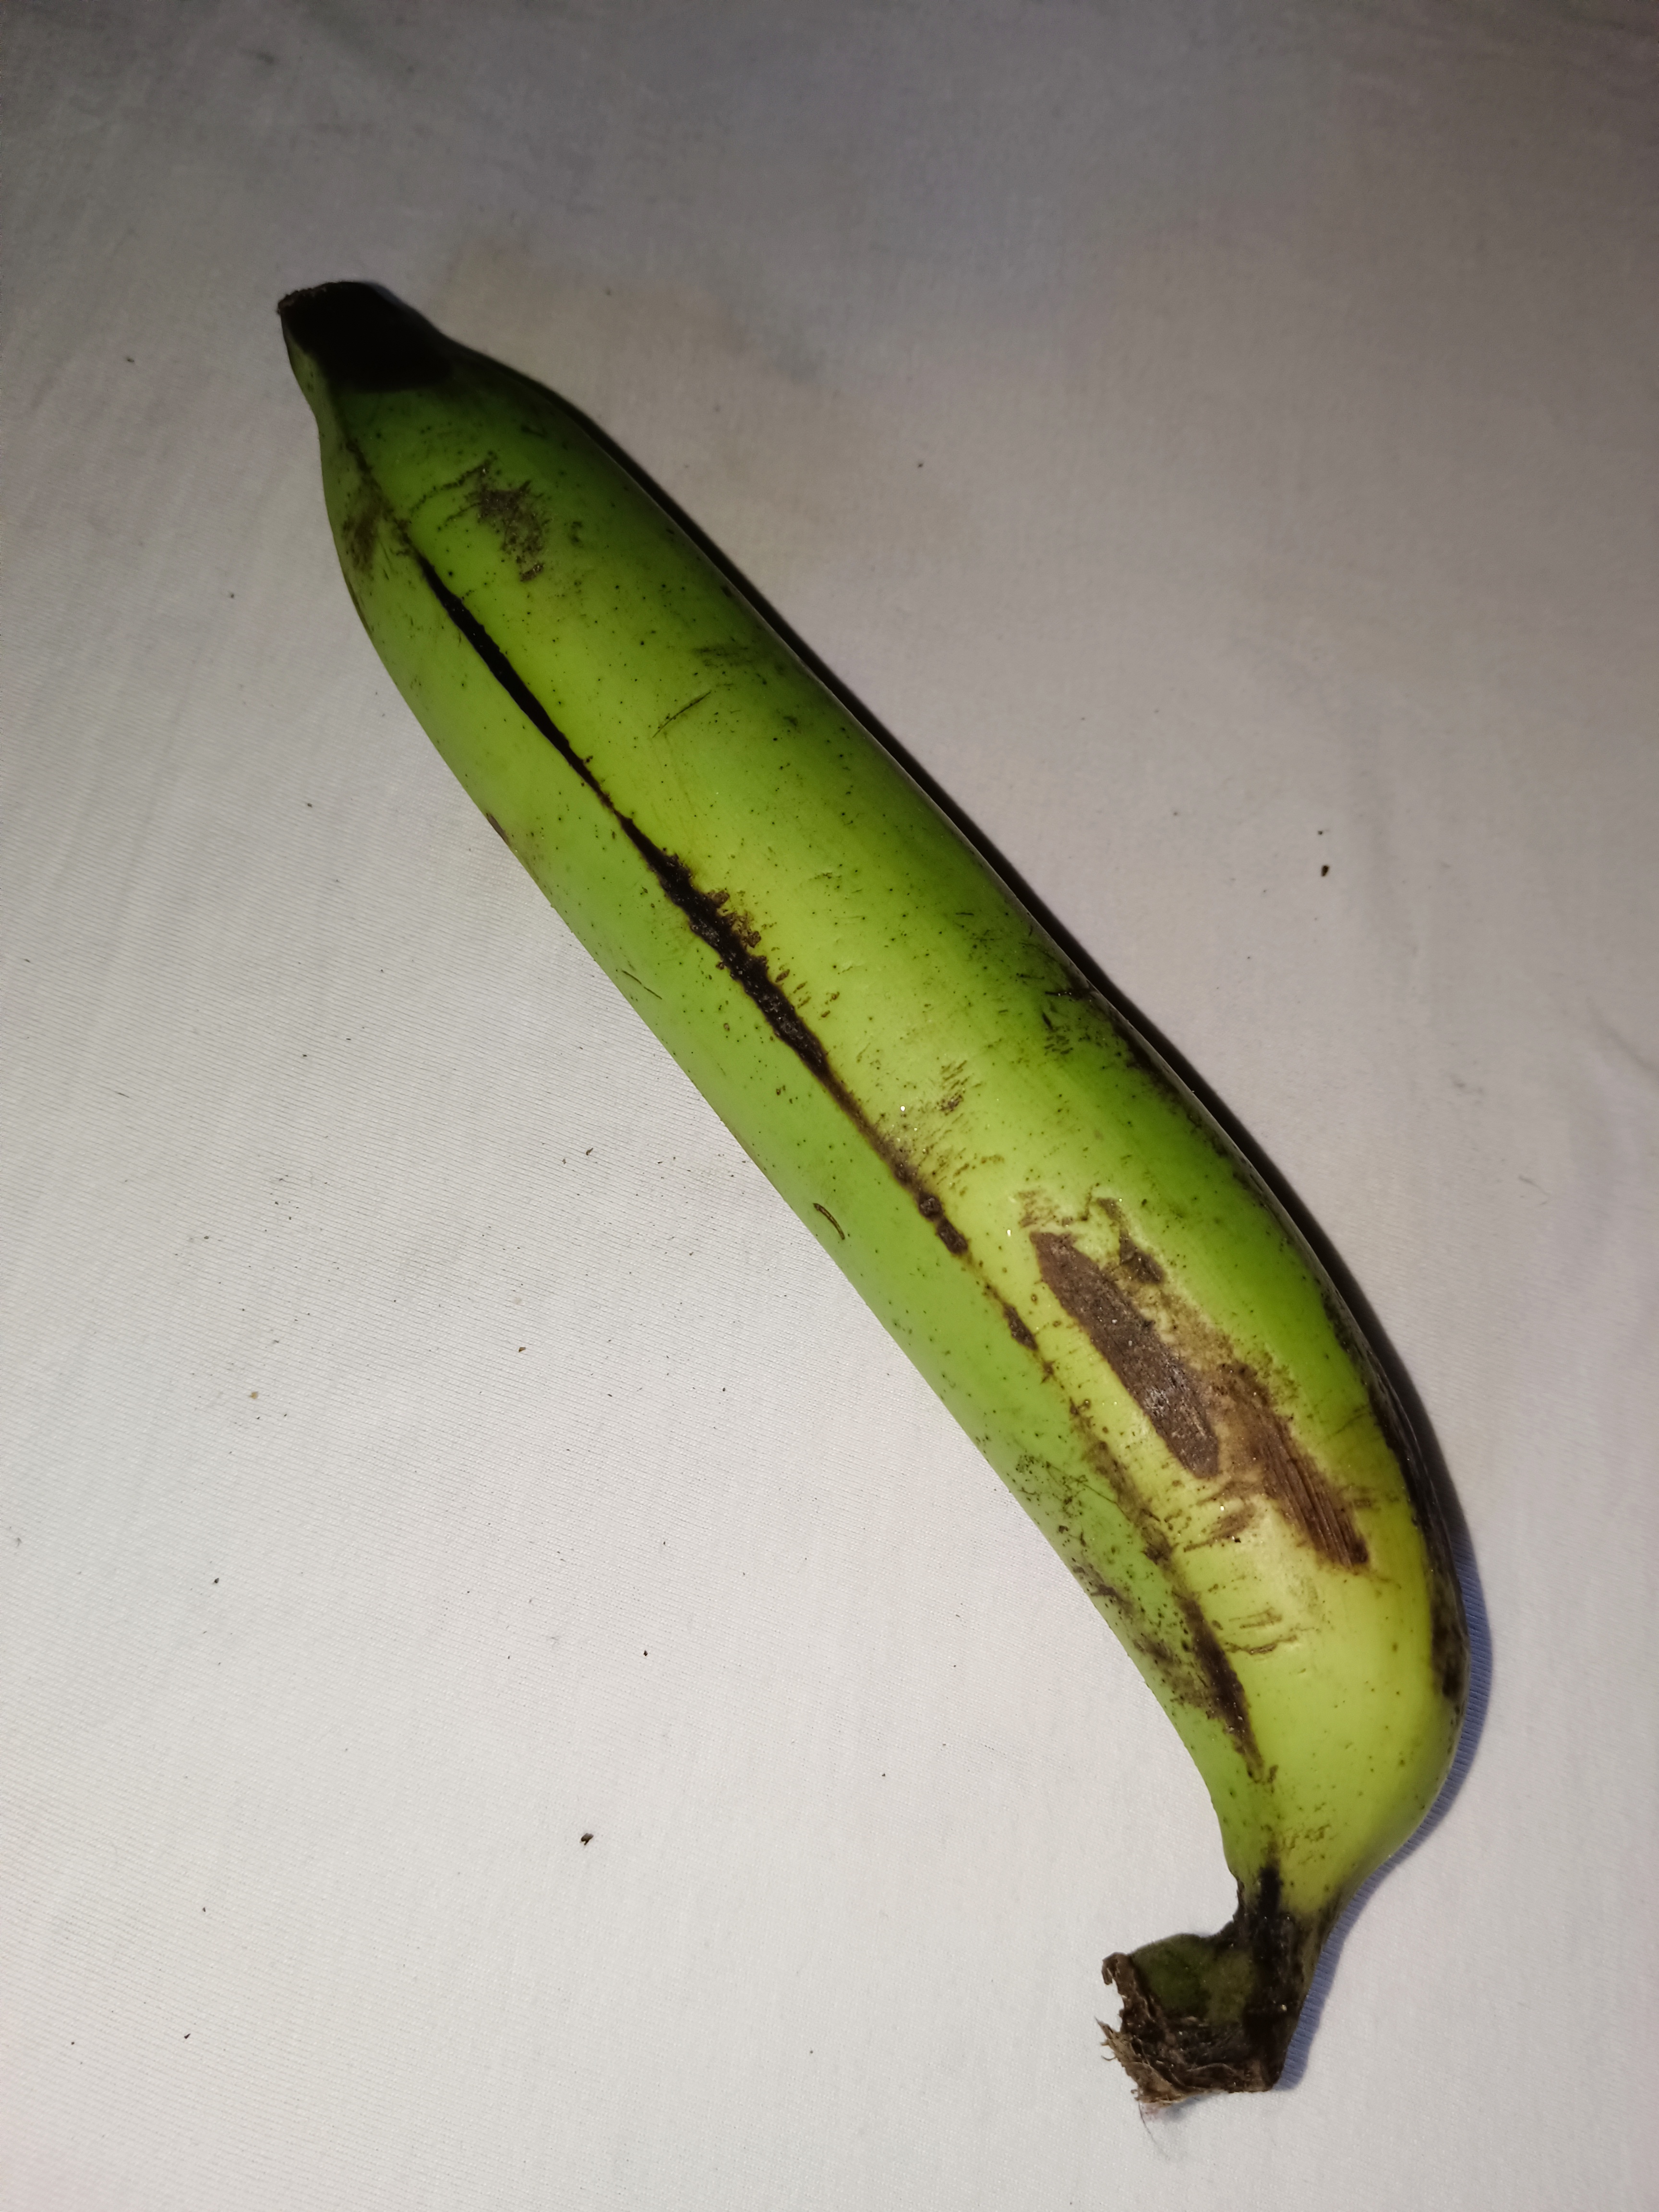
Banana variety: Shagor